Sky position (RA, Dec in degrees): 159.893, 5.548
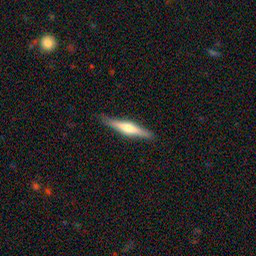
Galaxy morphology: Edge-on Galaxies with Bulge